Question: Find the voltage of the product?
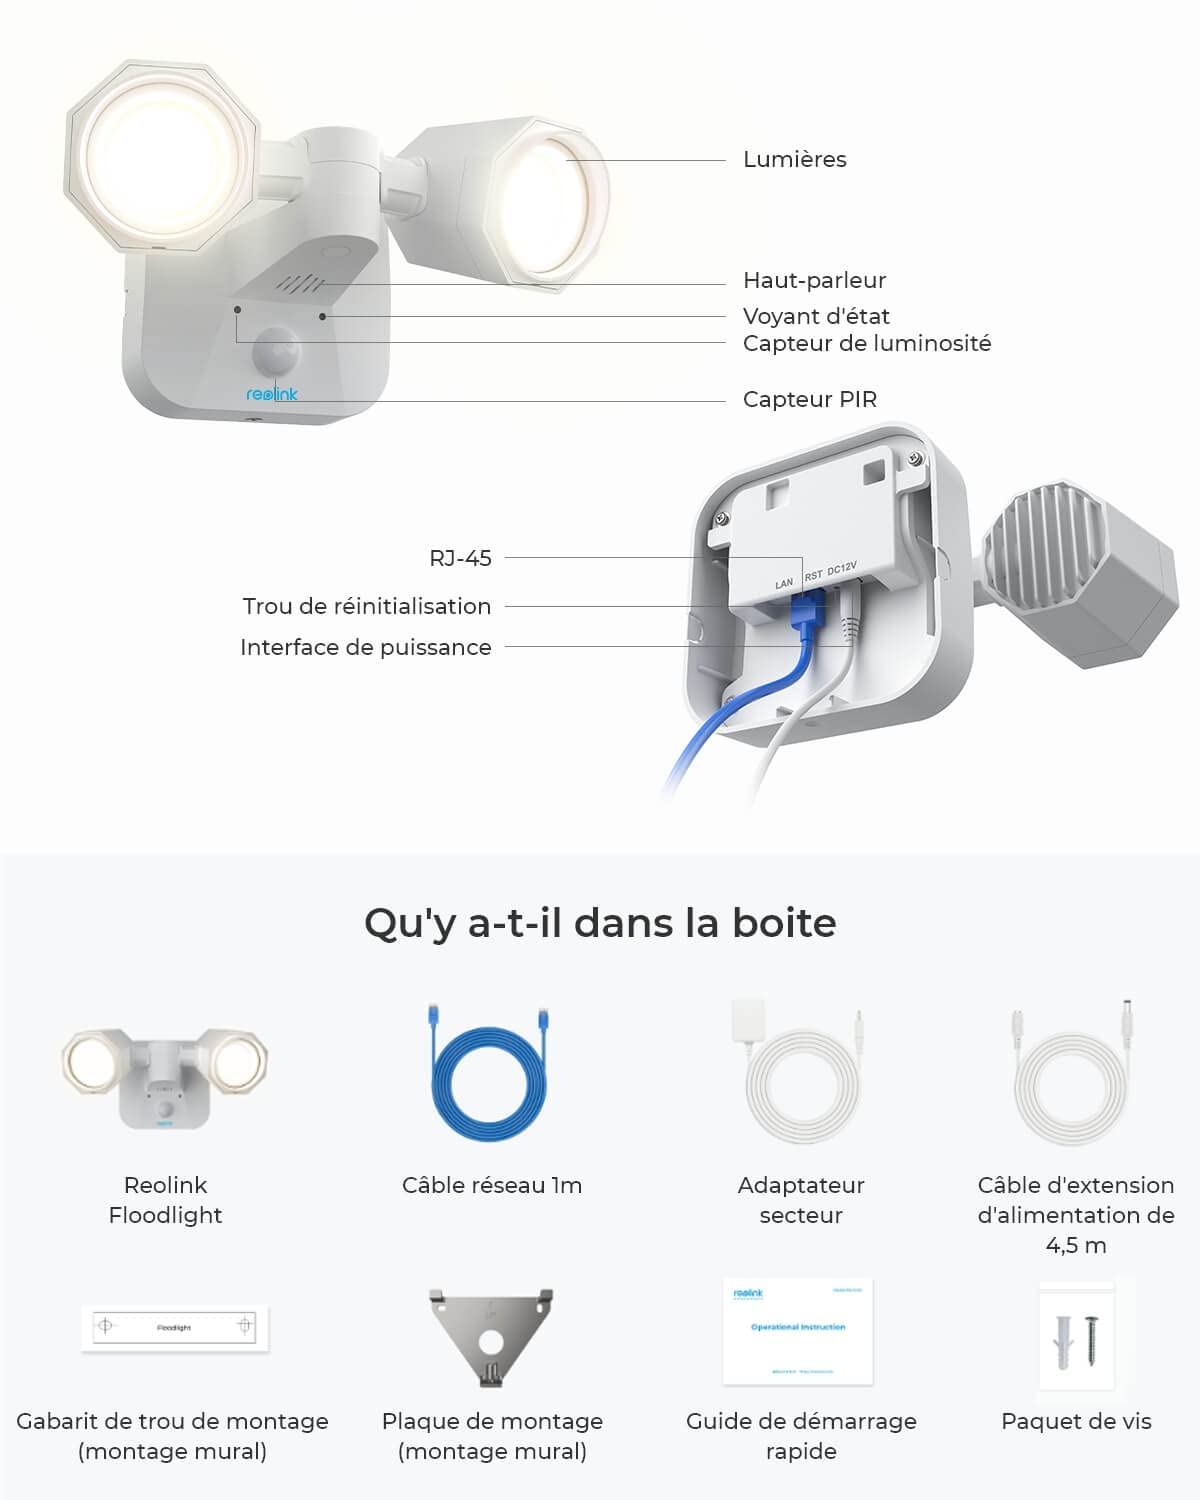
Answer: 12.0 volt